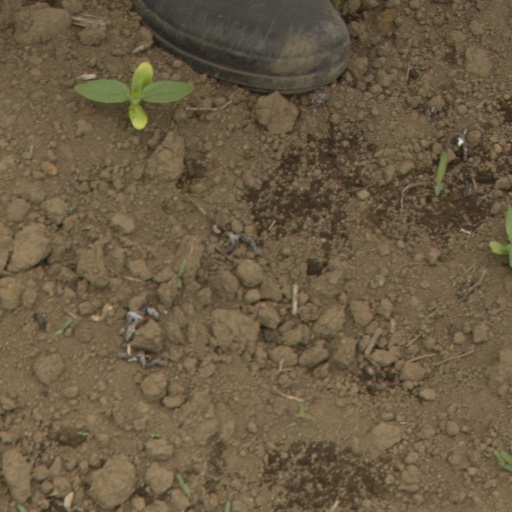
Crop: Jerusalem artichoke